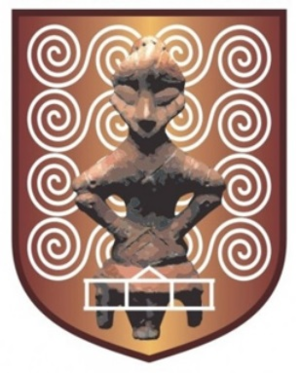
Cette page donne les armoiries des principales villes de Serbie.
Pristina est la capitale et la plus grande ville du Kosovo. Selon le recensement kosovar de 2011, la ville intra muros compte 505 857 habitants et sa zone métropolitaine intra muros 145 149.